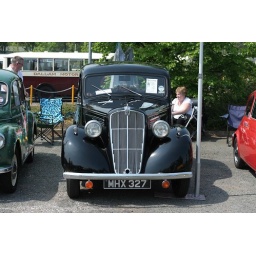
Had a wander around Barlaston this morning where POPS were having a bus / car show.